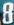
Number: 8